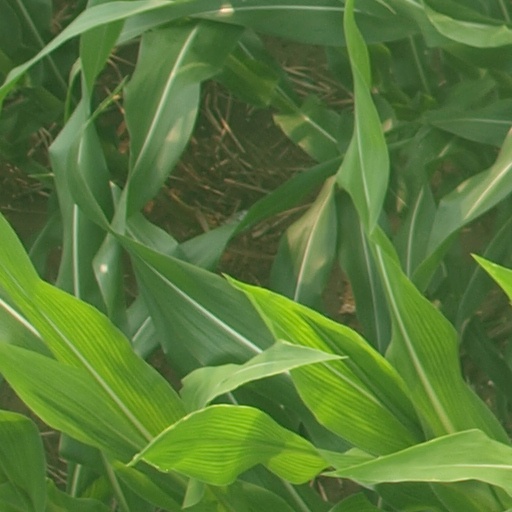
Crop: maize; corn